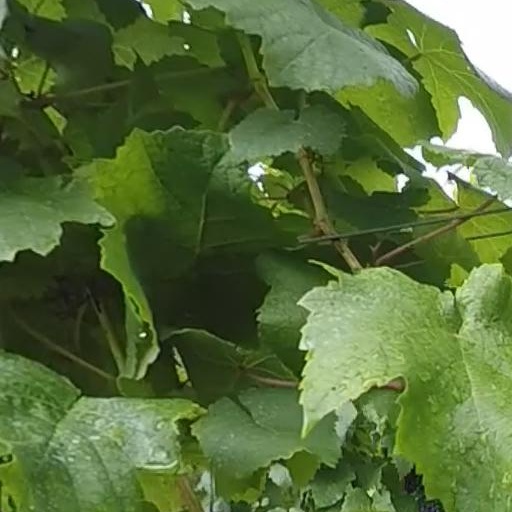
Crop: grape